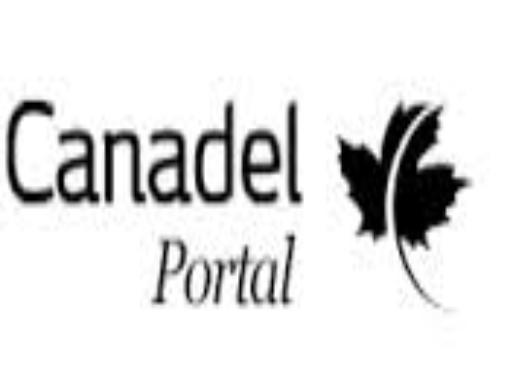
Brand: canadel
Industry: Necessities